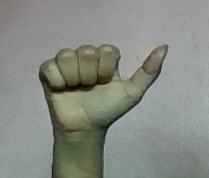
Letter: dhad